Kingdom of Scotland

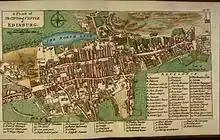
Plan of Edinburgh in 1764, the largest city in Scotland in the early modern era

From the formation of the Kingdom of Alba in the 10th century until before the Black Death arrived in 1349, estimates based on the amount of farmable land suggest that population may have grown from half a million to a million. Although there is no reliable documentation on the impact of the plague, there are many anecdotal references to abandoned land in the following decades. If the pattern followed that in England, then the population may have fallen to as low as half a million by the end of the 15th century.